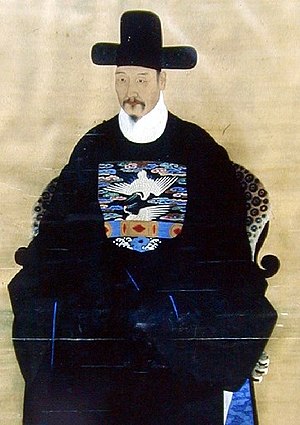
Joseon / Ledelse / Central regering / Andre embedsmænd
Portræt af den hemmelige kongelige inspektør, Park Mun-su (1691–1756).
Dynastiet Joseon, flere alternative skrivemåder eksisterer eller har eksisteret, så som Chosŏn, Choseon, Choson eller Chosun var et koreansk dynasti som eksisterede mellem 18. juli 1392 og 8. oktober 1897, da det blev afløst af Kejserriget Korea.